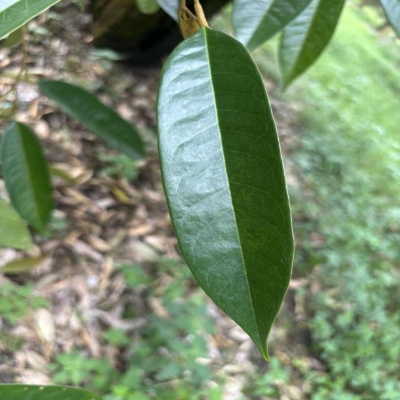
Label: Leaf_Healthy